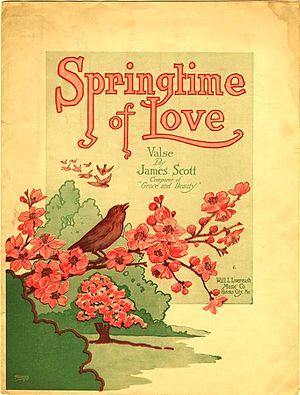
Springtime Of Love, 1918
James Scott, fut un compositeur afro-américain de ragtime. Il représente une figure importante du ragtime classique, au même titre que Scott Joplin et Joseph Lamb. Il composa 39 morceaux, dont une grande partie de "rags". Sa pièce la plus célèbre est le "Frog Legs Rag" de 1906. Scott travailla aussi pendant de nombreuses années pour le cinéma muet, jouant dans les théâtres en même temps que les films étaient projetés dans la salle.